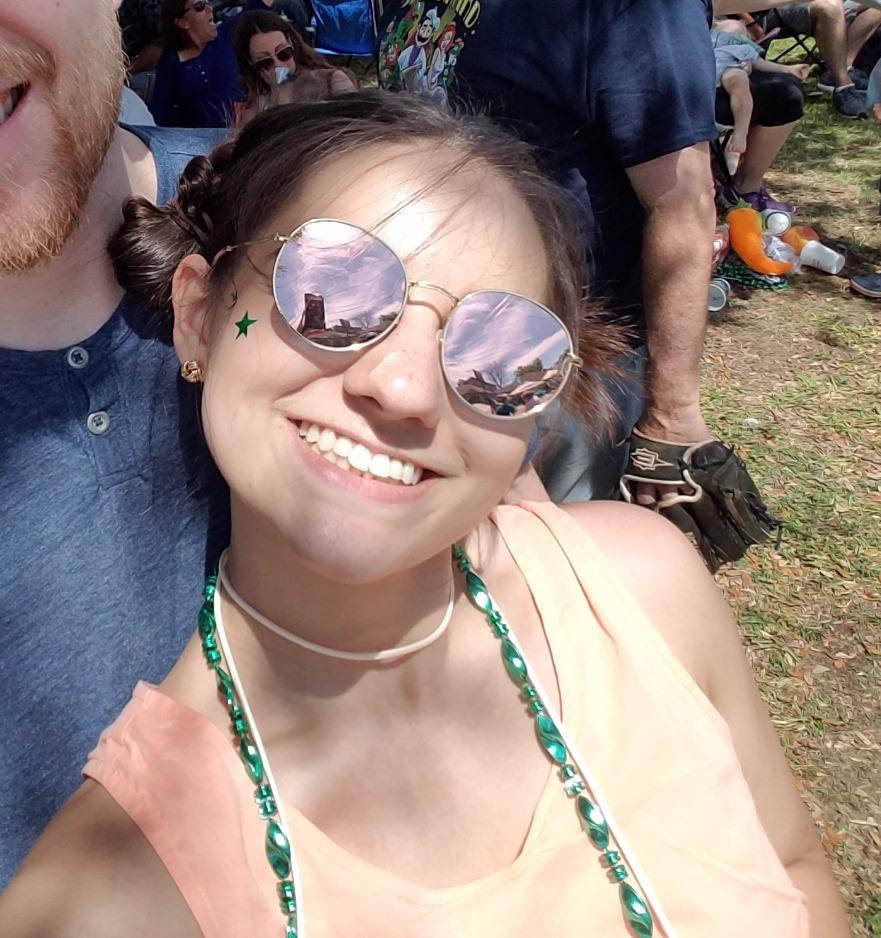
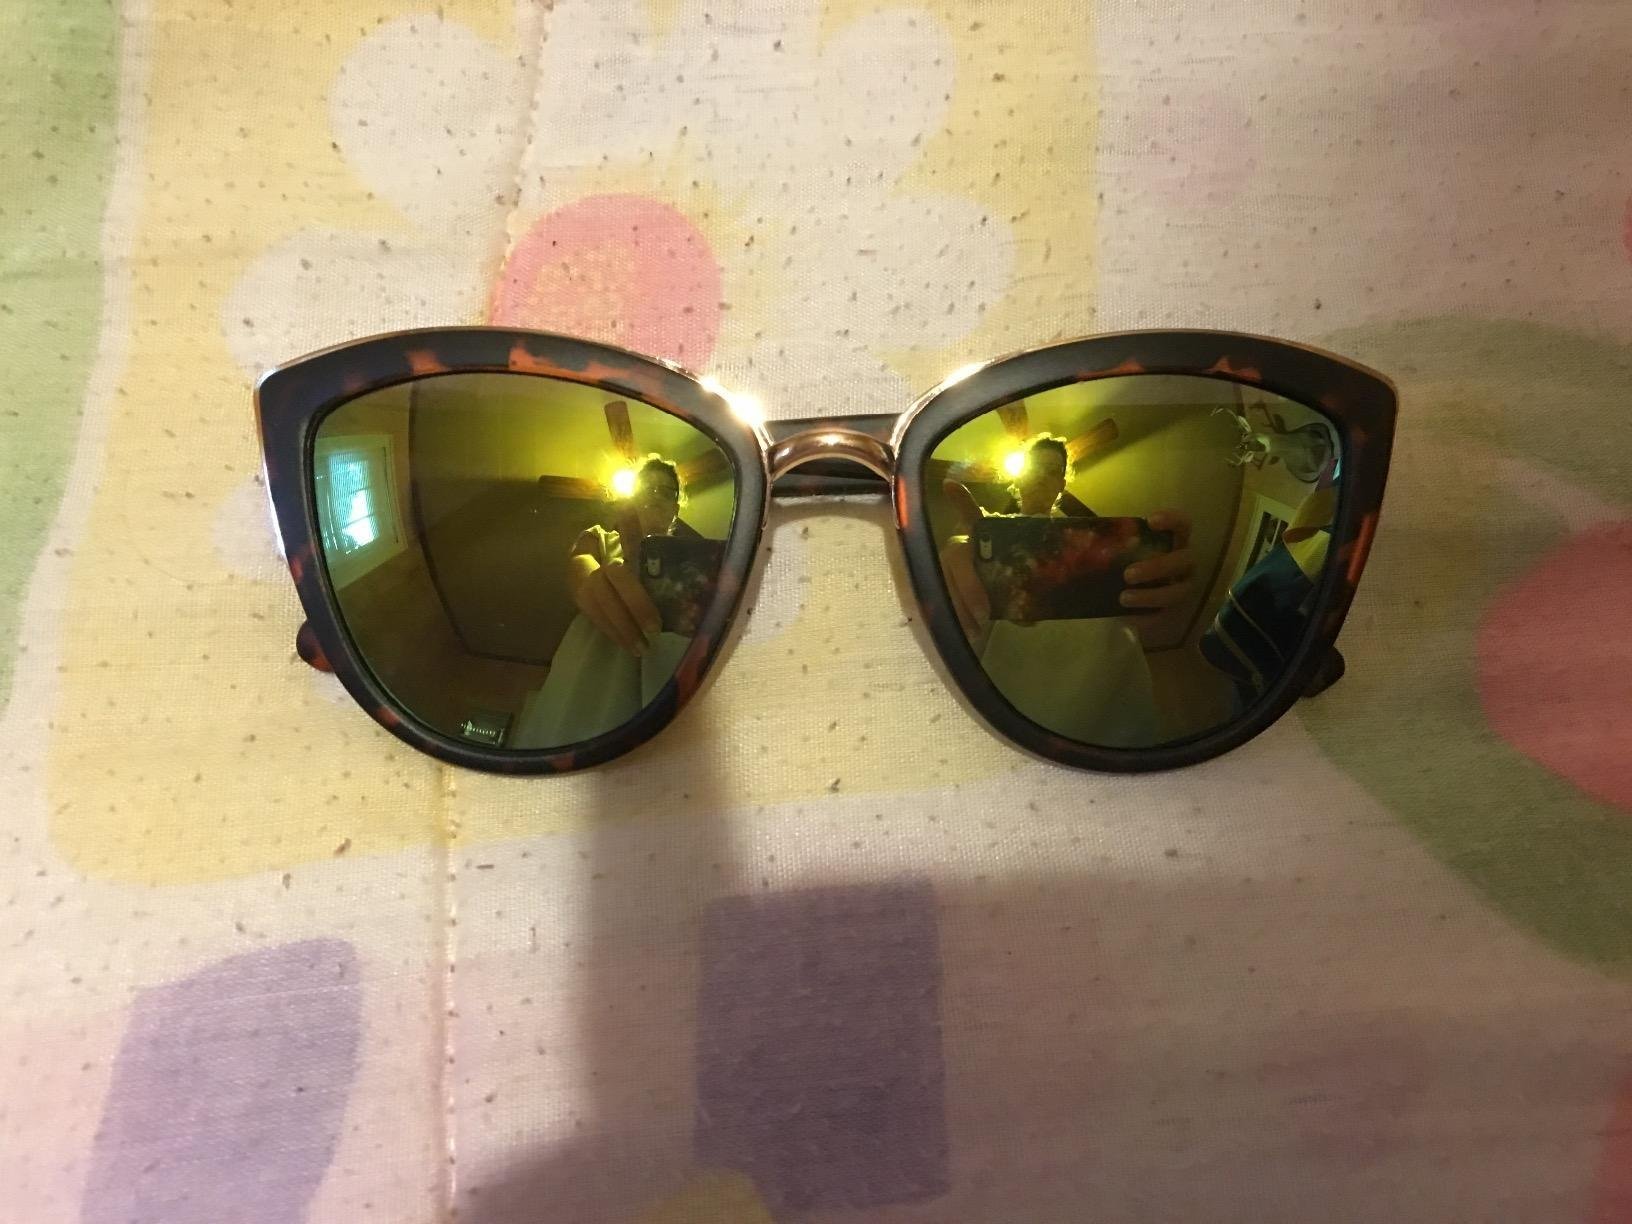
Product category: accessories_sunglasses
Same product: no